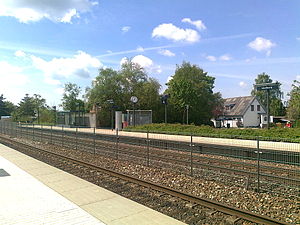
Skalborg Station
Skalborg Station i 2010
Skalborg Station, 9200 Aalborg SV, Danmark
Skalborg Station er en jernbanestation i bydelen Skalborg i det sydlige Aalborg.